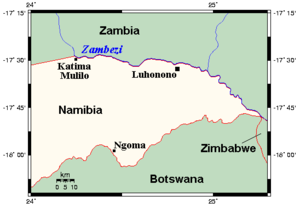
Katima Mulilo est une ville de Namibie au bord du fleuve Zambèze comptant 22 700 habitants, chef-lieu de la région Zambezi, en Afrique australe.